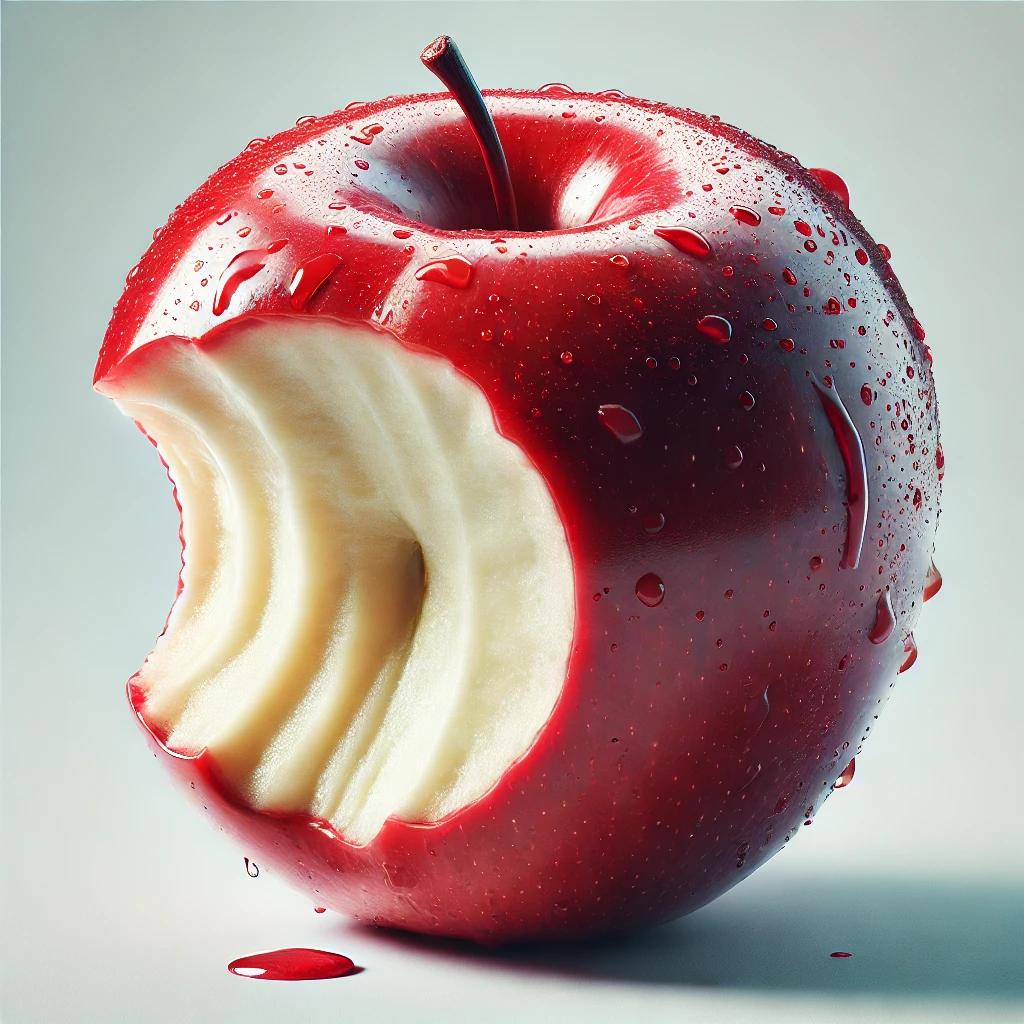
Etiqueta: orgánico